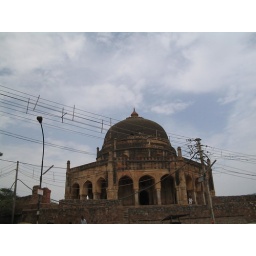
This monument is near Mehrauli bus stand.